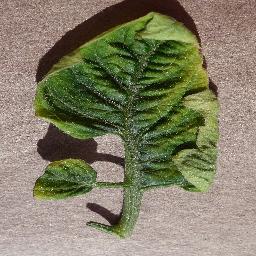
Label: Tomato___Tomato_Yellow_Leaf_Curl_Virus